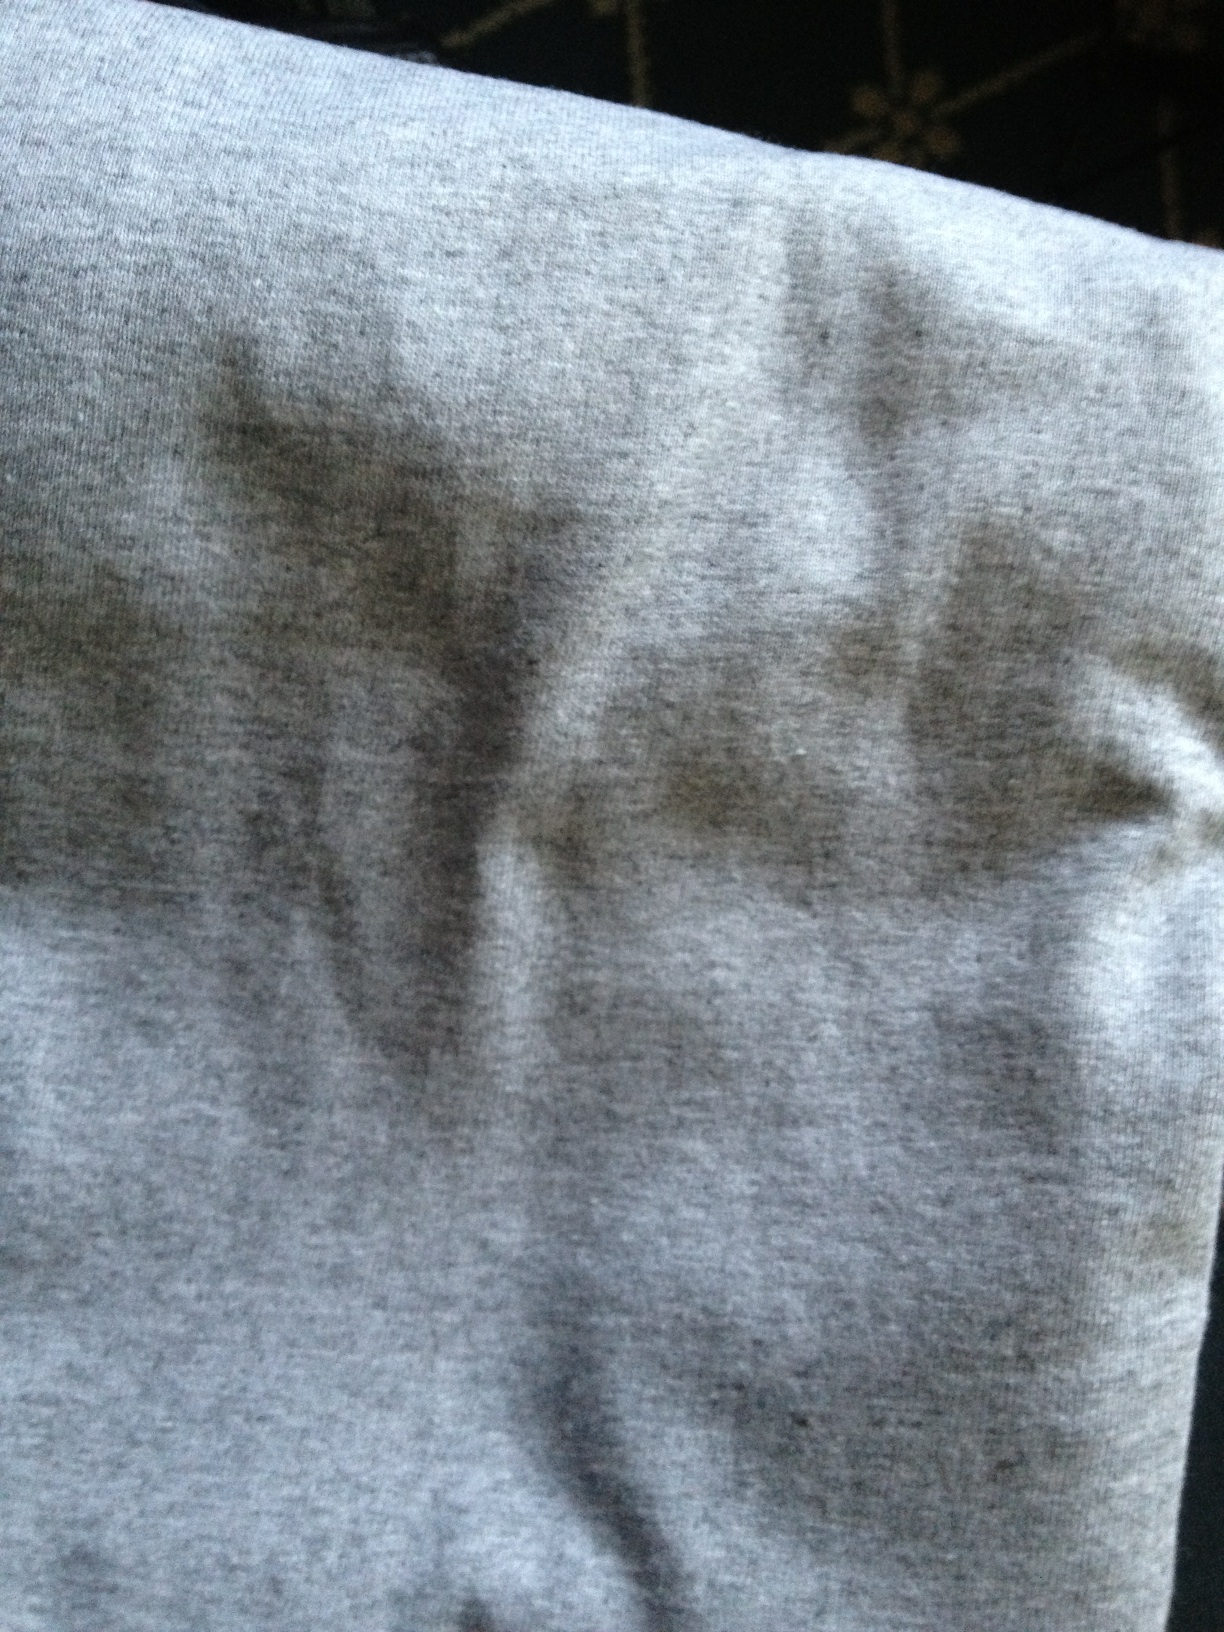Question: What color is this?
Answer: grey